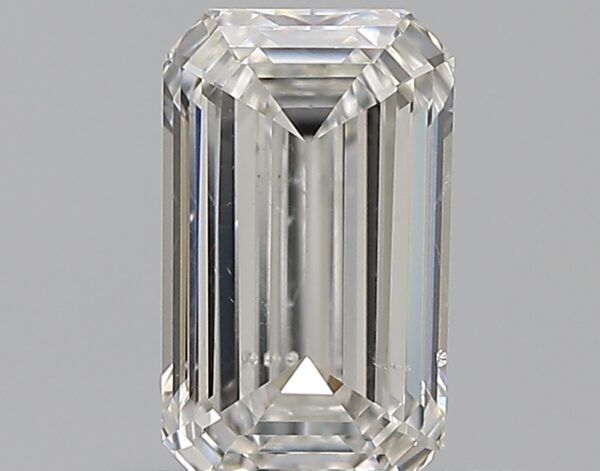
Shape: emerald
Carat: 0.59
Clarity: SI1
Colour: H
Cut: EX
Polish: EX
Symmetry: VG
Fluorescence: N
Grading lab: GIA
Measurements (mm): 6.29 x 3.8 x 2.39